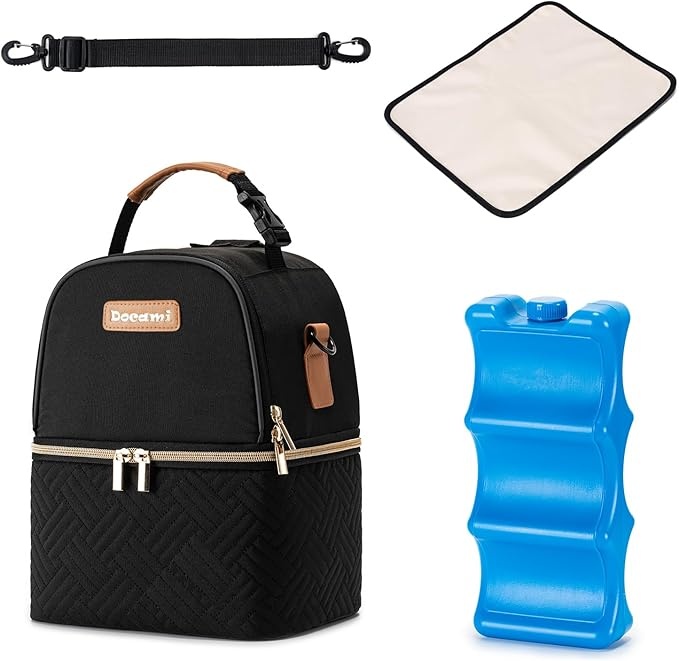
Breastmilk Cooler Bag with Ice Pack & Mat Fit 6 Bottles Up to 9 Ounce, Baby Bottle Cooler Bag for Moms, Daycare & Travel, Black
About This Ample Storage Space: This breastmilk cooler bag includes a reusable ice pack and accommodates up to six 9-ounce baby bottles. With dimensions of L 9" × W 7.2" × H 11.5", it offers generous storage. The middle compartment features an adjustable velcro divider that can be rolled up to fit larger bottles or extra items. Extended Temperature Control: Designed with advanced insulation, the breast milk cooler travel bag maintains a consistent temperature for up to 8 hours, keeping breastmilk safely chilled or warm as needed. Ideal for travel, outings, or daily use, it ensures your milk stays at the desired condition wherever you go. Smart Dual-Layer Design: Featuring two separate compartments, the baby bottle cooler bag efficiently organizes breast pumps and accessories in the upper section while storing bottles below. Beyond breastmilk storage, it doubles as a versatile lunch bag for snacks, fruits, meals, and more. Durable & Practical Construction: Crafted from premium polyester with a dirt-resistant finish and smooth metal zippers, the Docami breastmilk storage bag is built to last. Its leak-proof, wipeable interior makes cleaning effortless, and the external back pocket offers convenient storage for phones, keys, and other essentials. Convenient Portability: Equipped with an adjustable and detachable shoulder strap, this breast pump bag can be worn cross-body, over the shoulder, or carried as a backpack. A comfortable leather handle also allows easy attachment to strollers, making it perfect for busy parents on the move.Come with a PEVA waterproof mat, it can be used to place baby bottles, breast pumps & accessories. Overview Brand : Docami Color : black Material : Polyester, Polyethylene Vinyl Acetate (PEVA) Package Information : Bag Capacity : 11.5 Liters Product Dimensions : 7.2"D x 9"W x 11.5"H Item Weight : 0.9 Pounds Special Feature : Adjustable Strap, Double Deck, Insulated, Retractable Handle, Reusable ice pack Model Name : Docami Pattern : unpatterned
Brand: Docami
Category: Baby & Toddler > Nursing & Feeding > Breast Pump Accessories > Carrying Bags & Totes